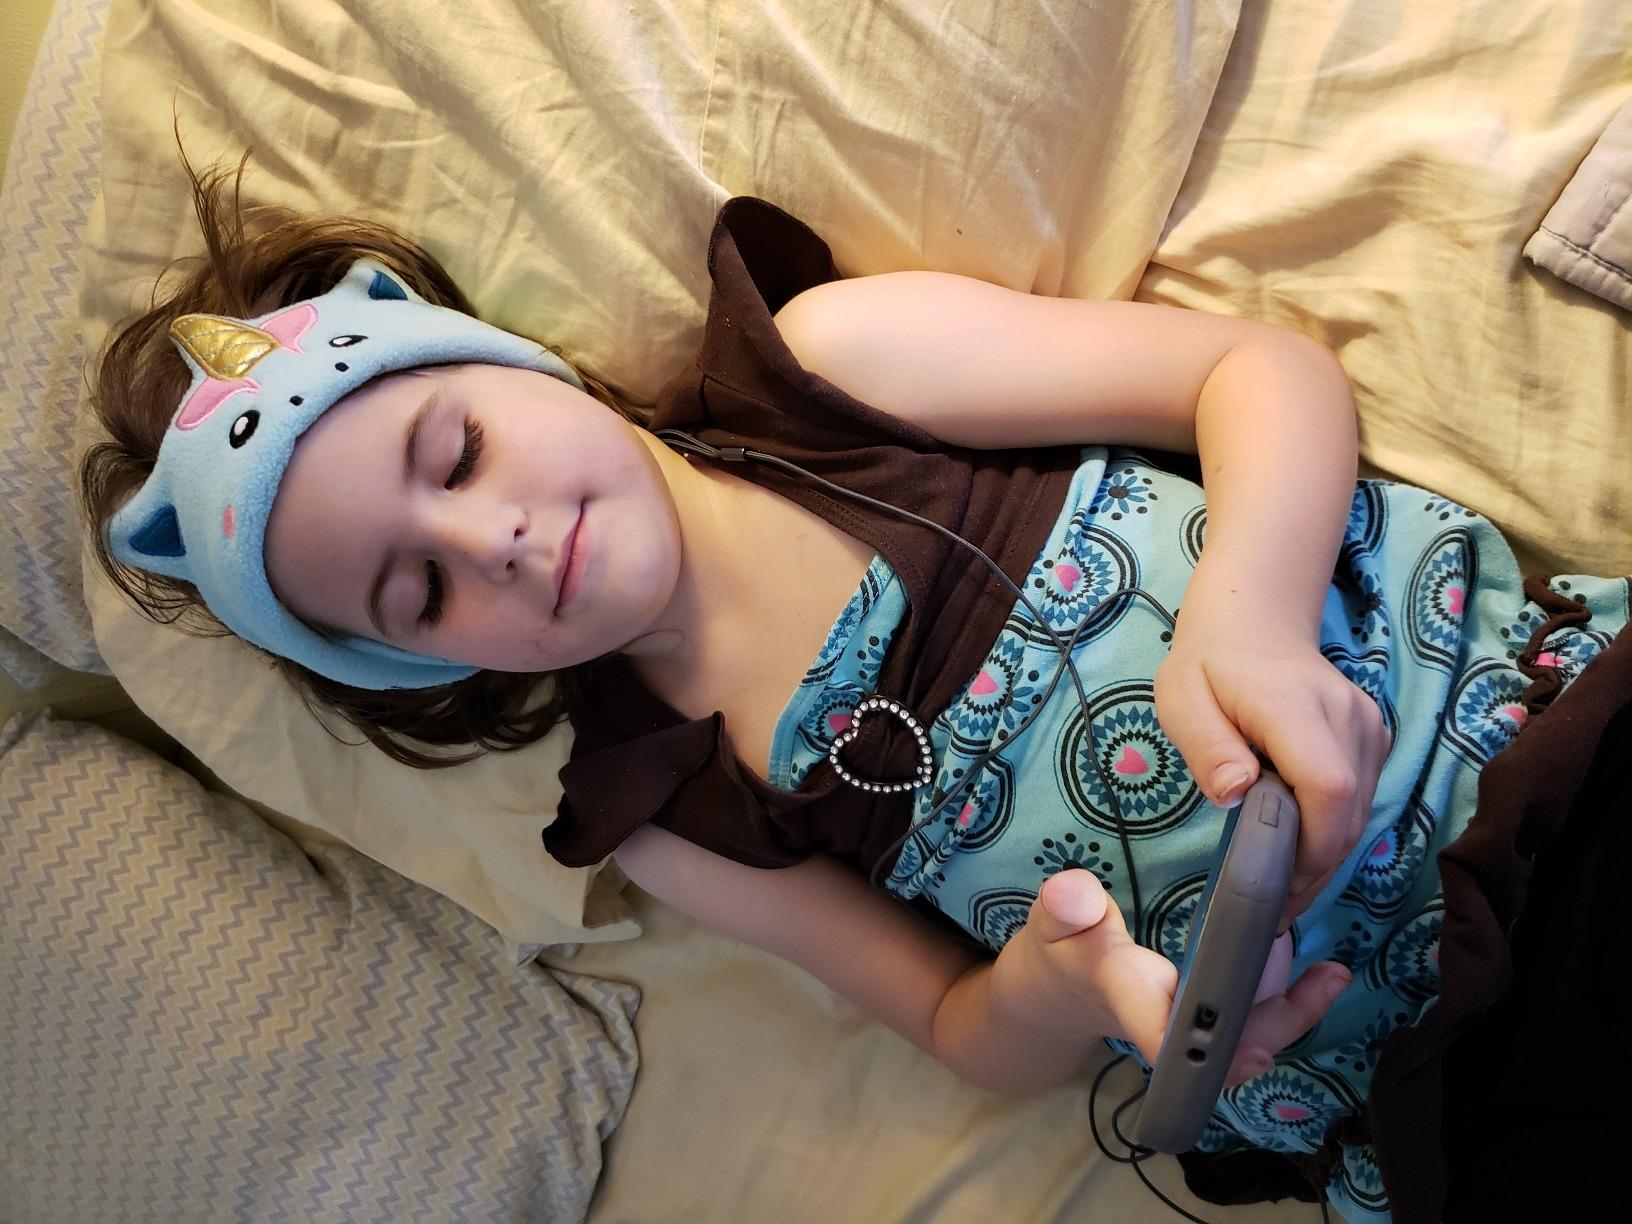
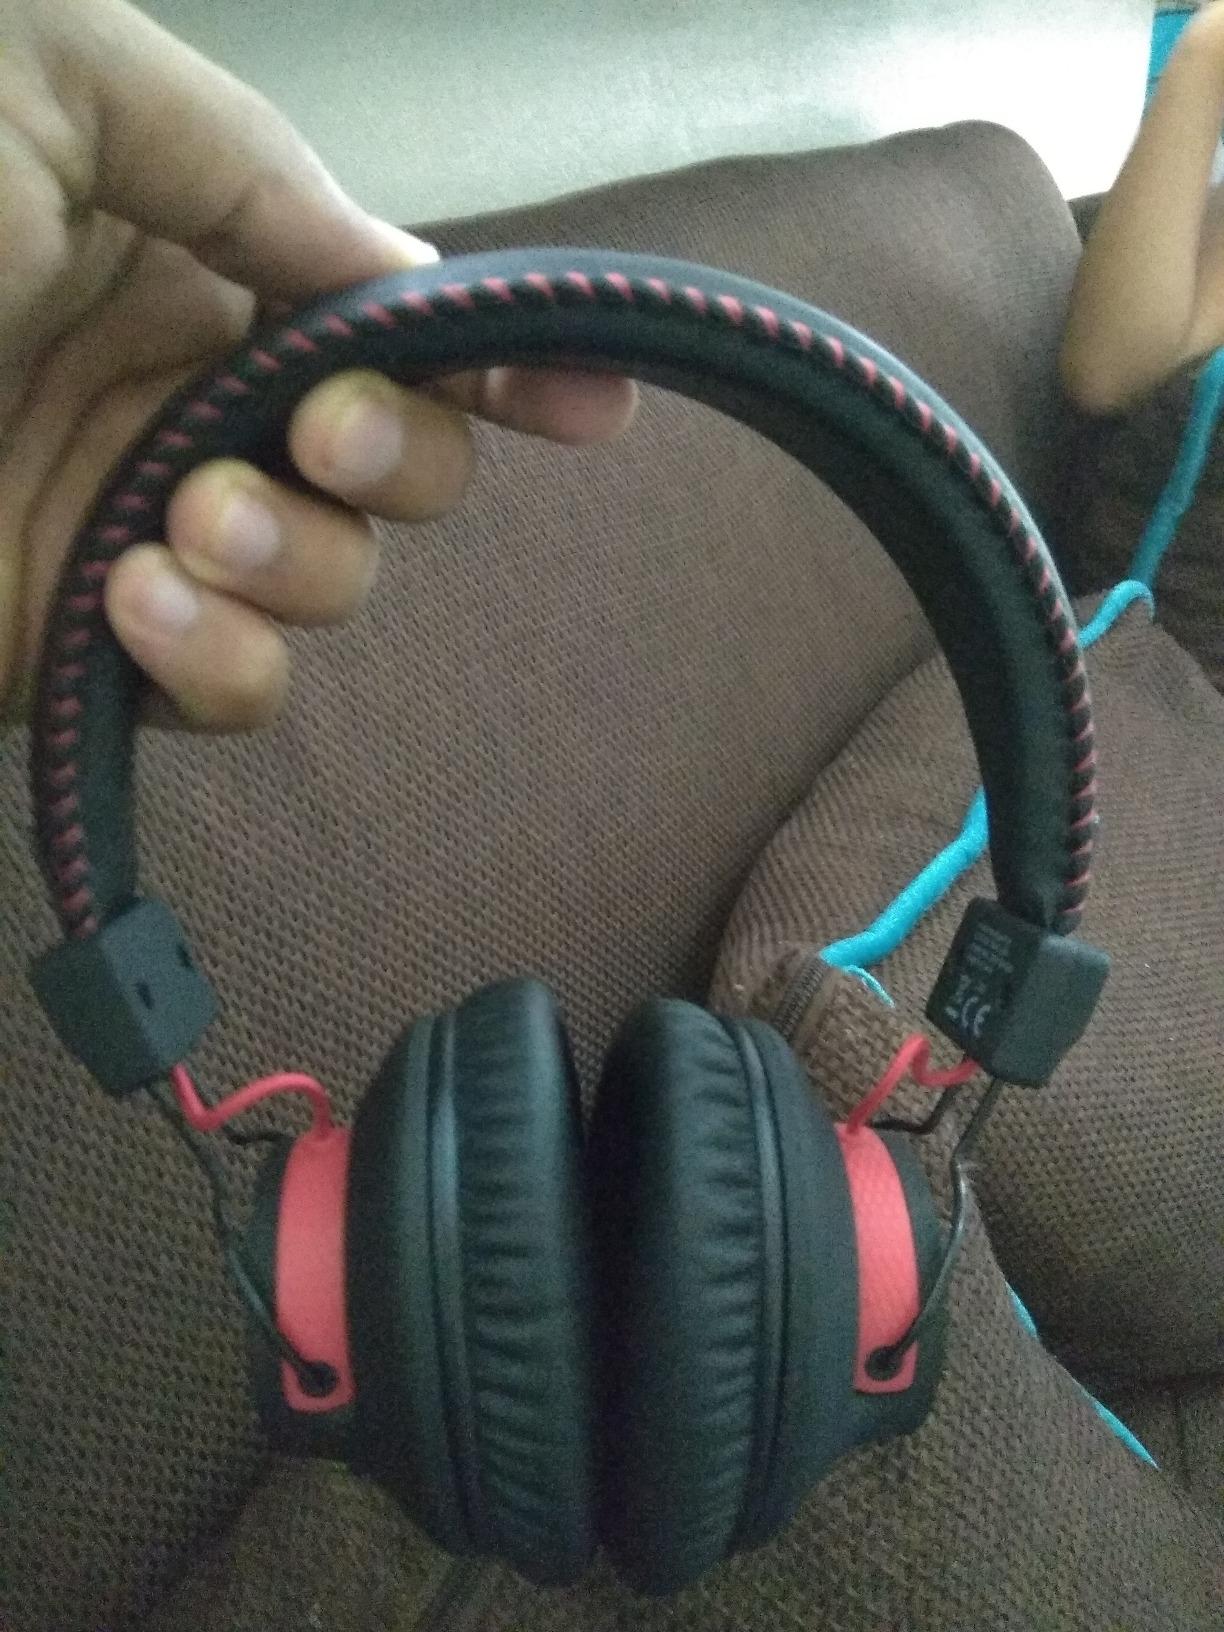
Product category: headphones
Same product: no